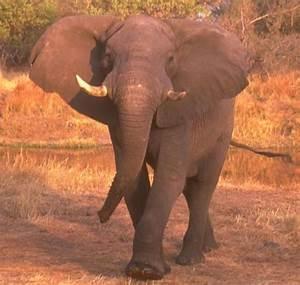
elephant